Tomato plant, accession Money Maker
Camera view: vertical (180 deg); turntable rotation: 210 degrees
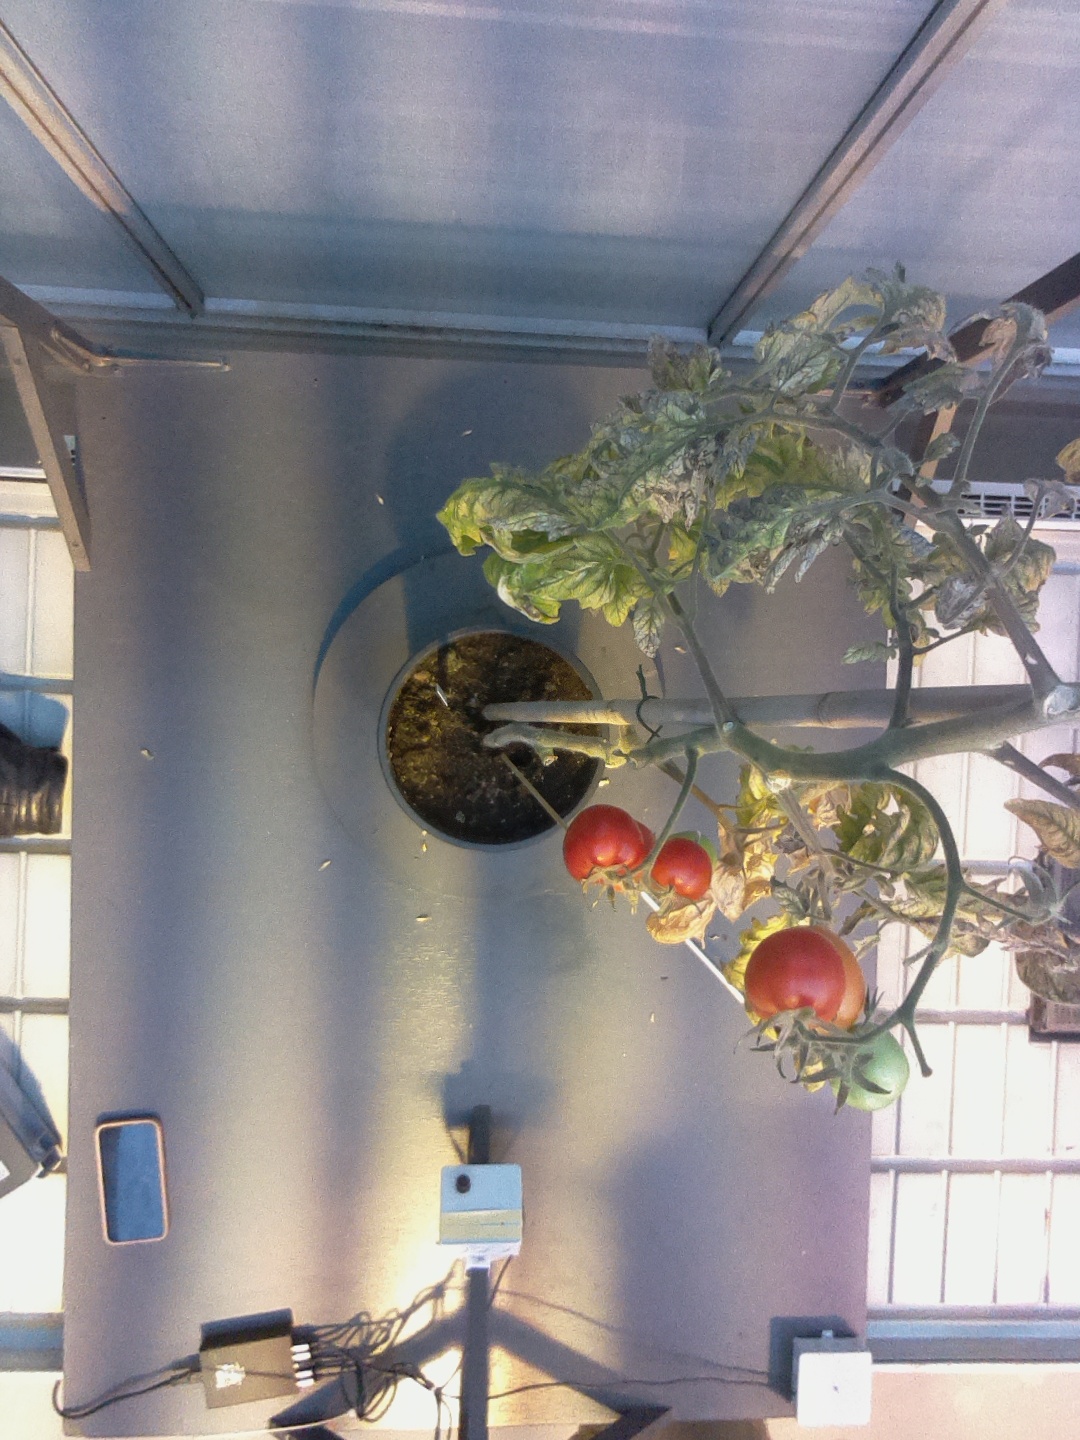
BBCH growth stage 89: 90%-100% of fruits show typical fully ripe color